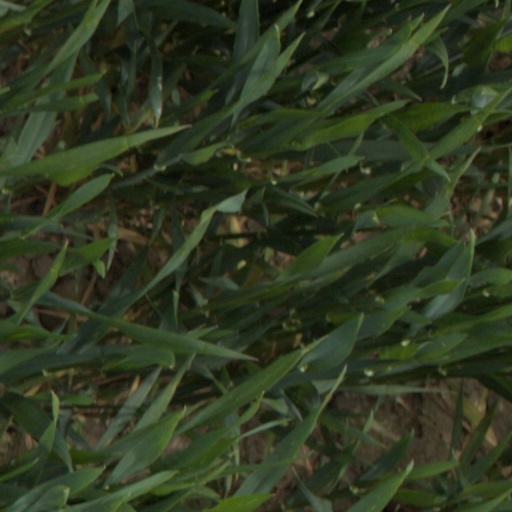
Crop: wheat